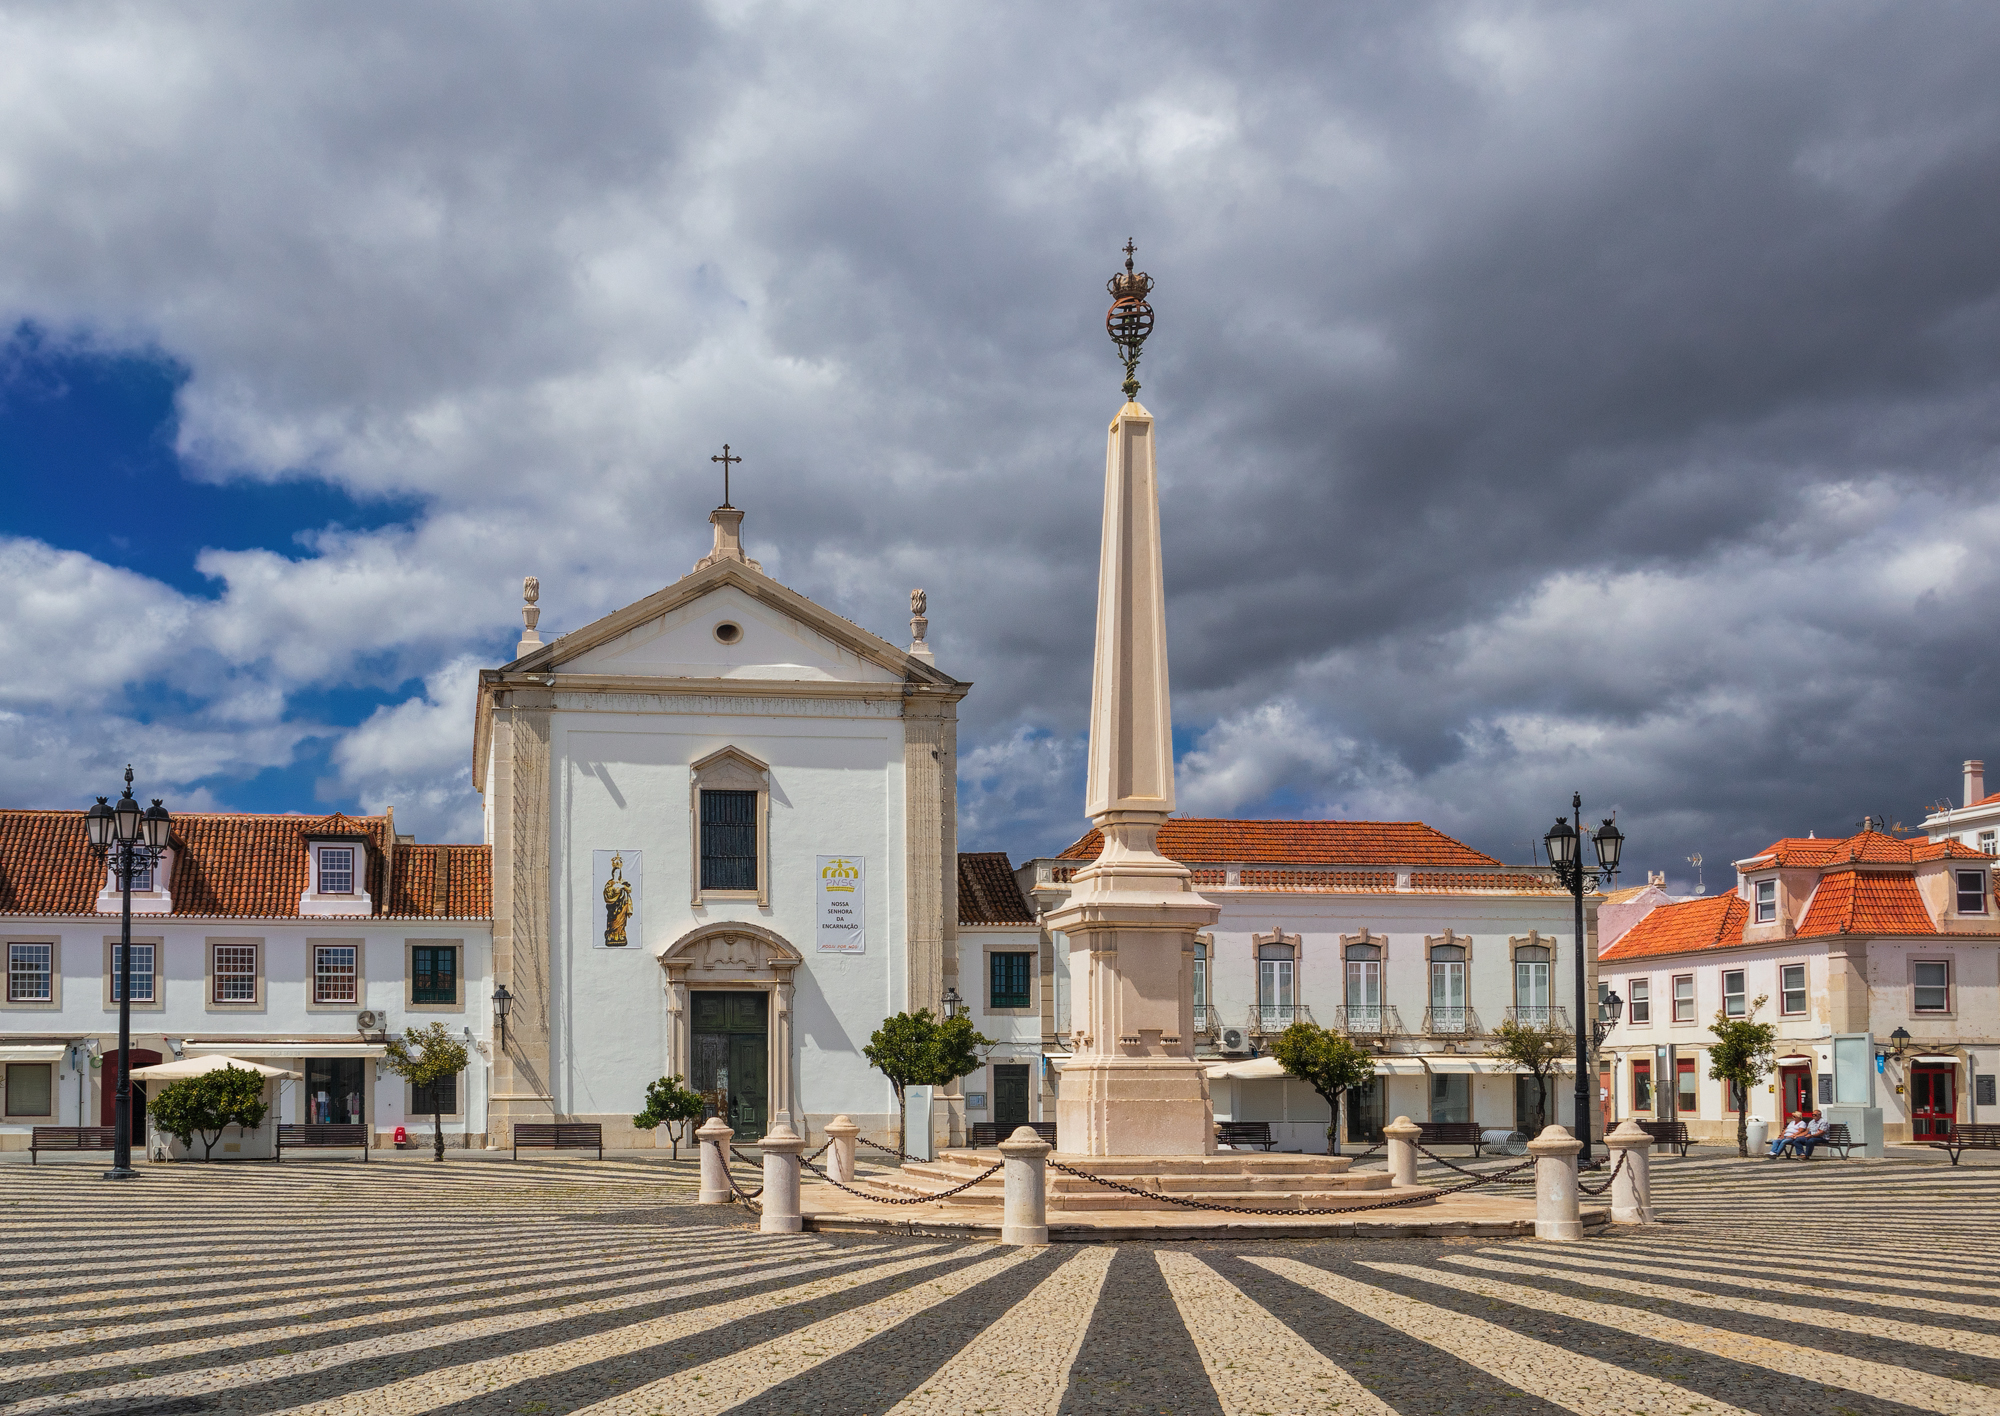
portugal, sky, town, town square, public space, landmark, city, building, architecture, cloud, church, human settlement, steeple, plaza, place of worship, facade, spire, tourism, cathedral, street, monument, basilica, vacation, tourist attraction, convent, cobblestone, house, chapel, meteorological phenomenon, road, parish, classical architecture